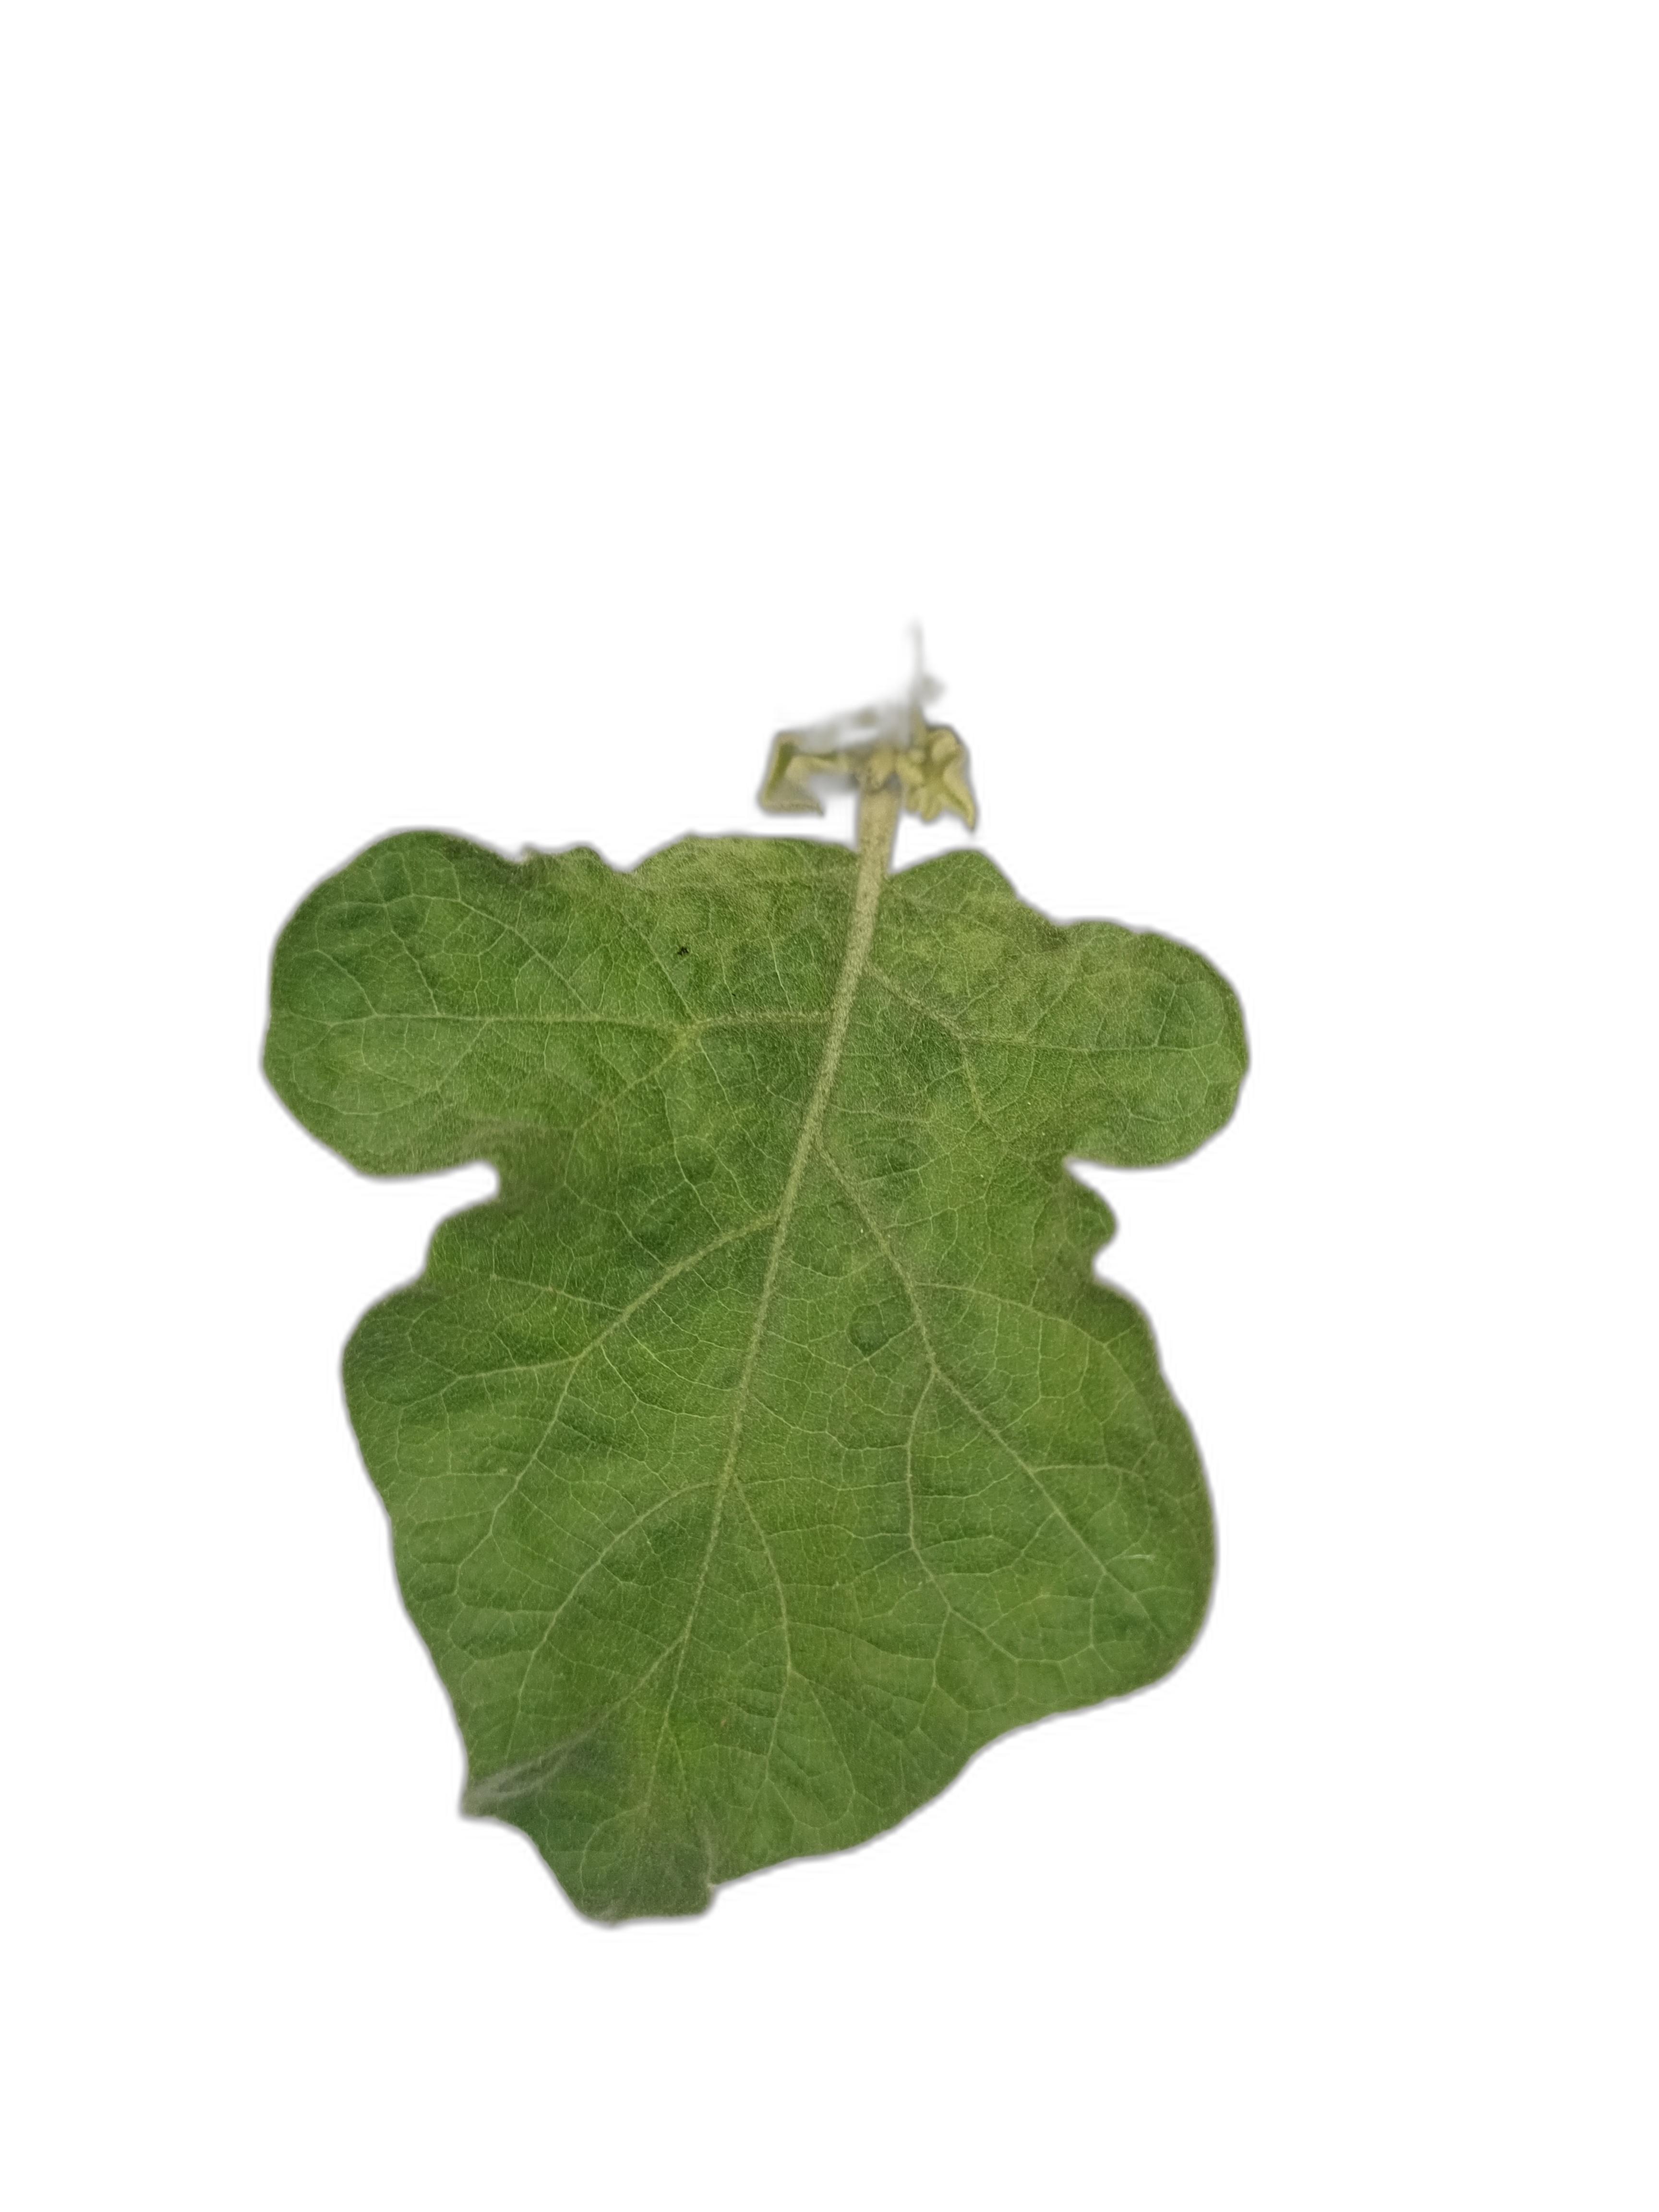
Label: Healthy Leaf